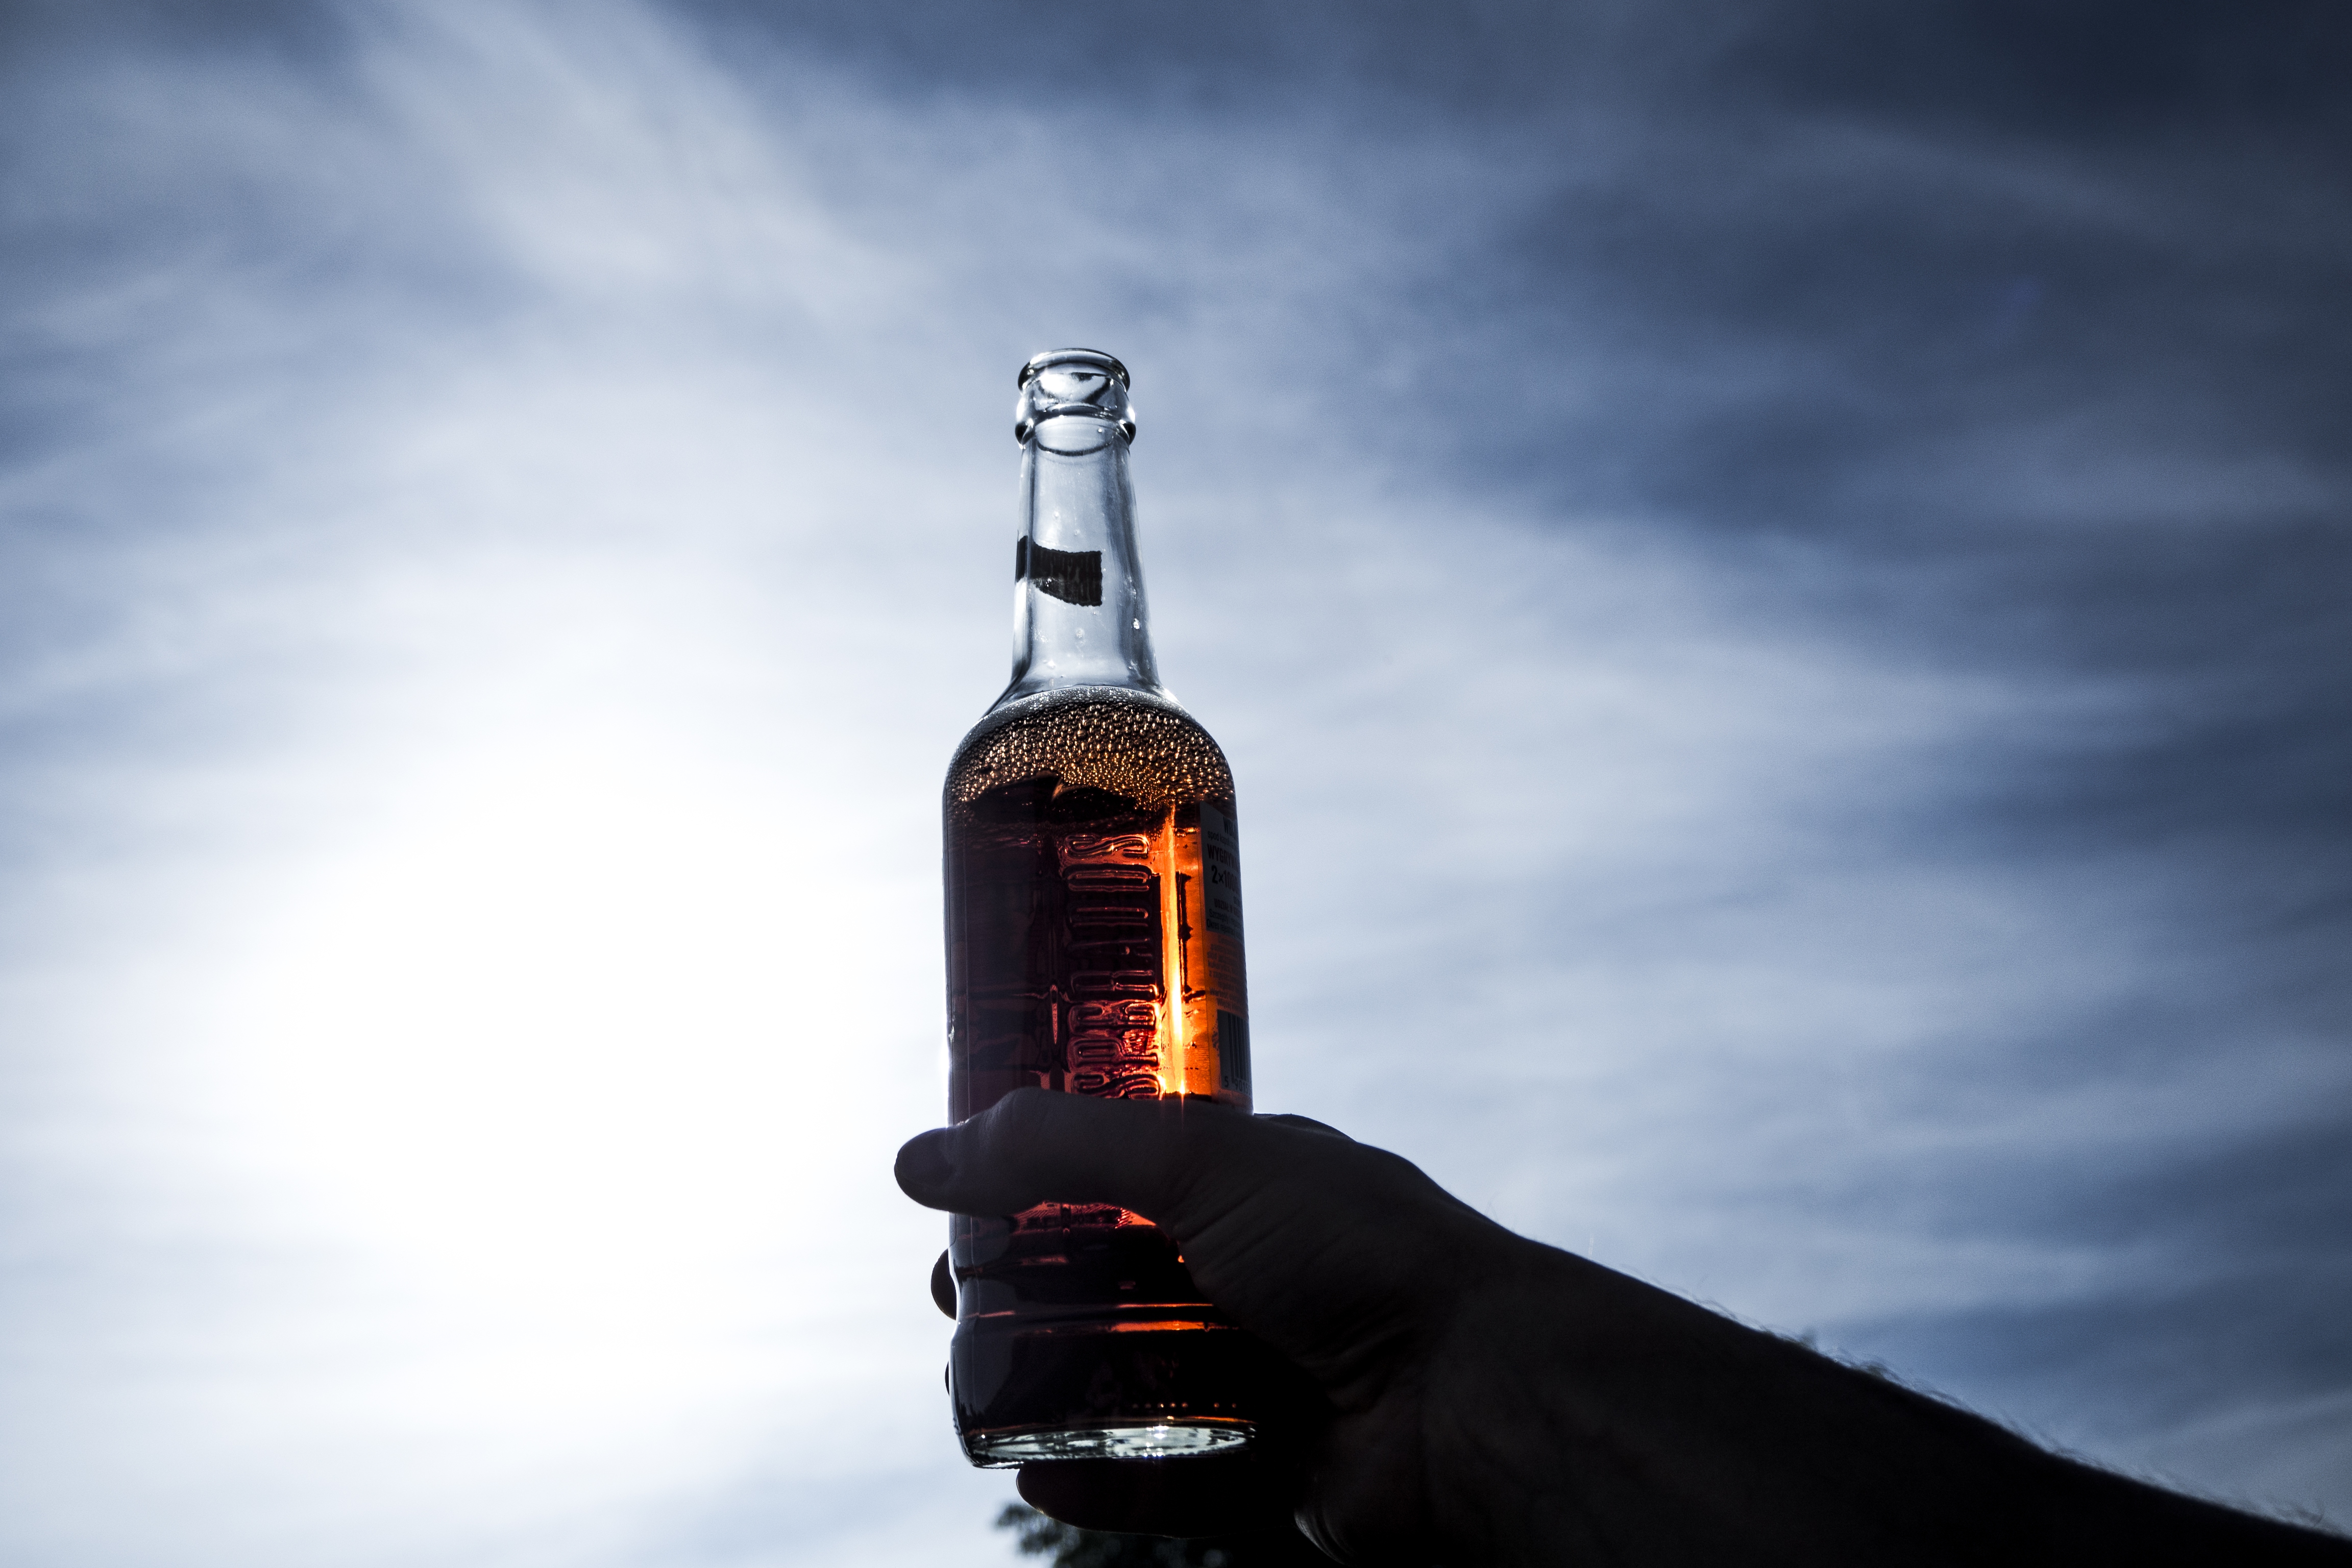
bottle, alcohol, liqueur, drink, glass bottle, sky, water, alcoholic beverage, distilled beverage, wine bottle, photography, cloud, liquid, still life photography